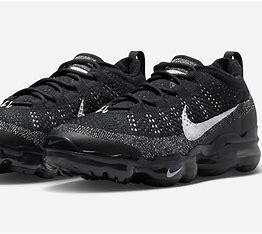
Brand: Nike
Model: Air Vapormax 2023 Flyknit